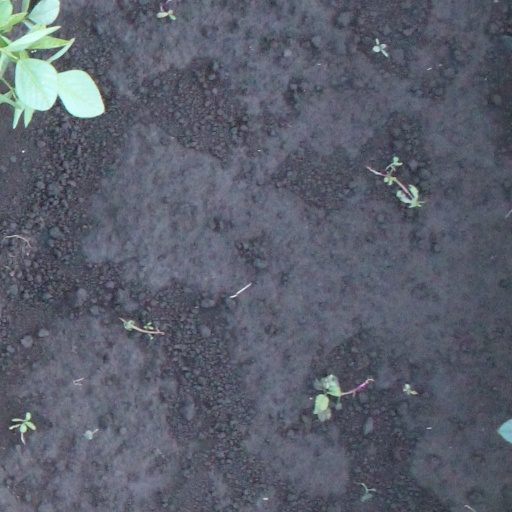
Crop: soybean